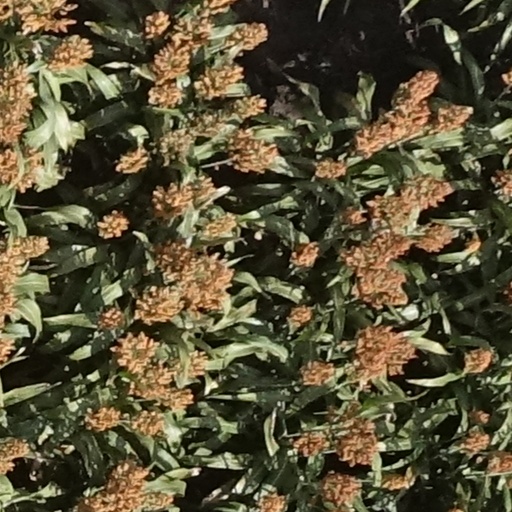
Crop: sorghum